Valley Children's Stadium

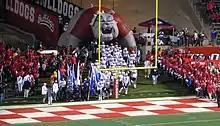
Fresno State vs. BYU in 2017 with endzone checkerboard pattern in view

Bulldog Stadium is constructed in a modern version of the sunken "bowl" style, with seats situated unusually close to the game action and at a steeper slope compared to bowled stadia of the early 20th century. This intimate atmosphere contributes to a louder, more intense game time experience. Field lighting is mounted on four unique, recognizable cantilevered standards.